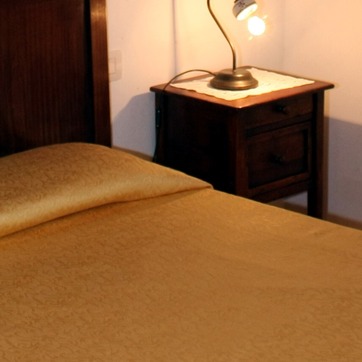
Material: fabric